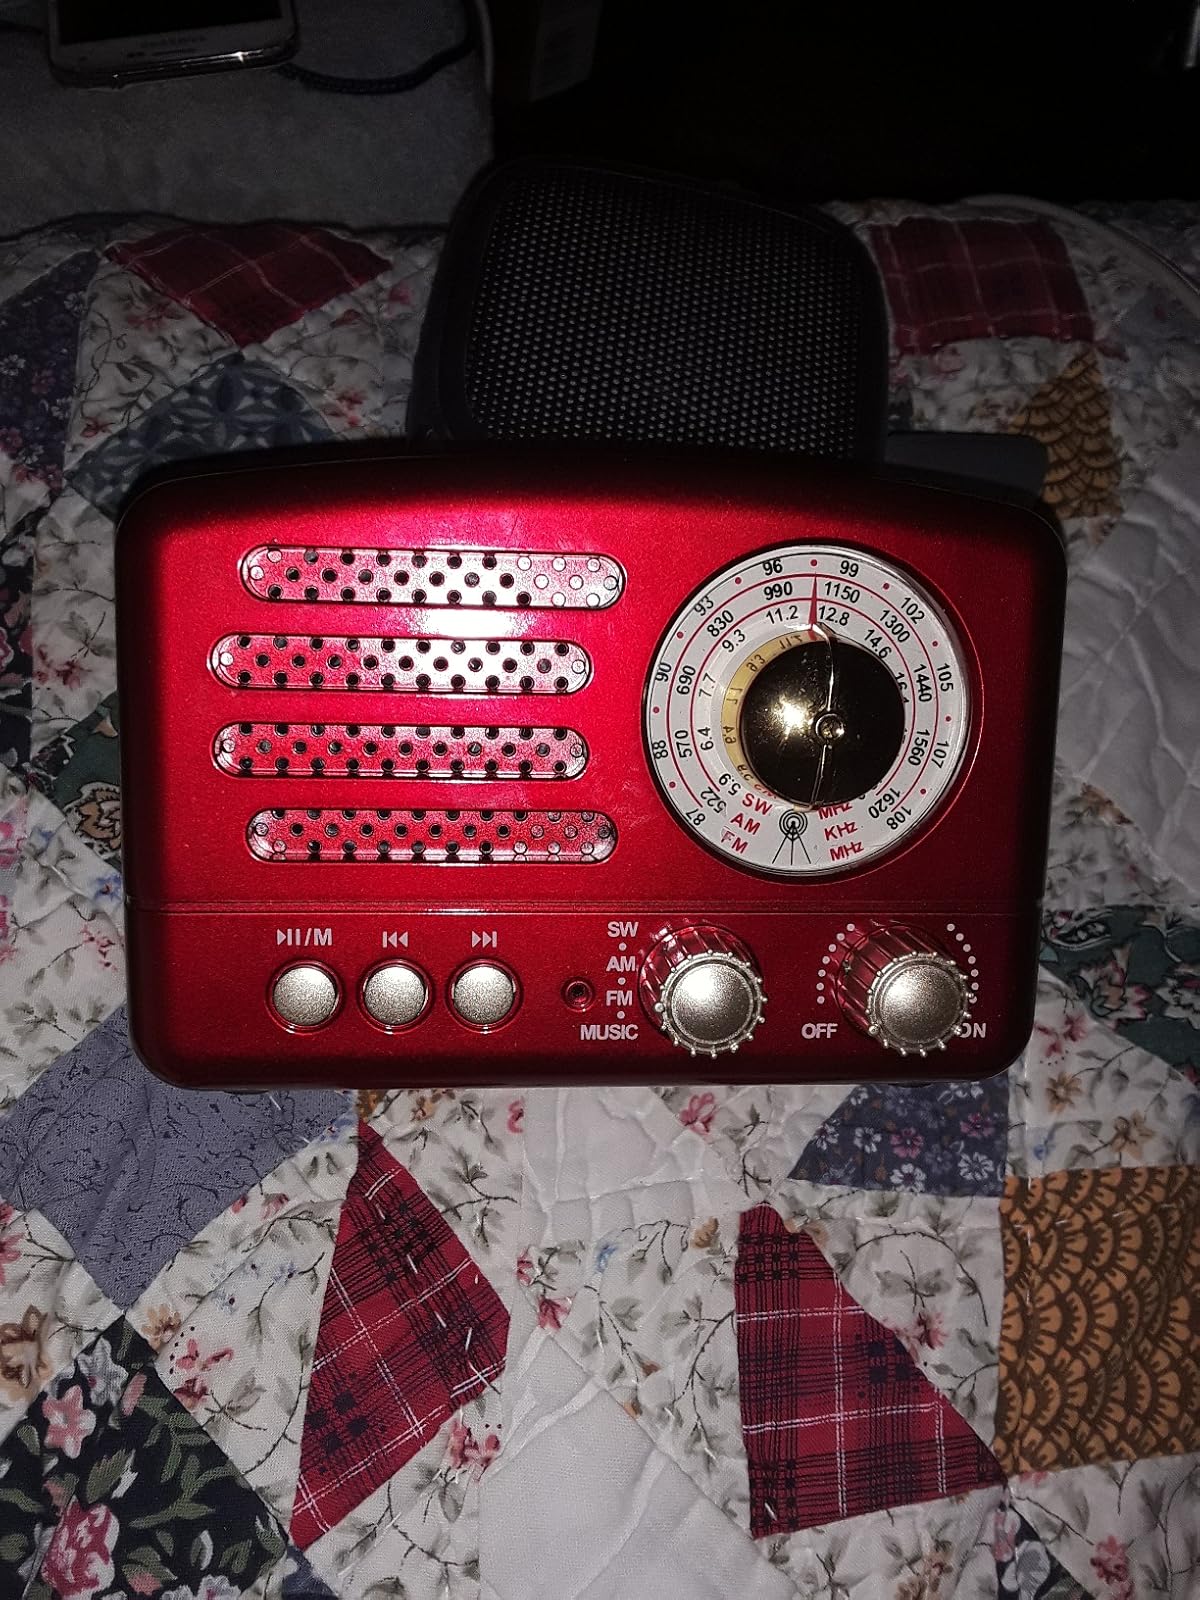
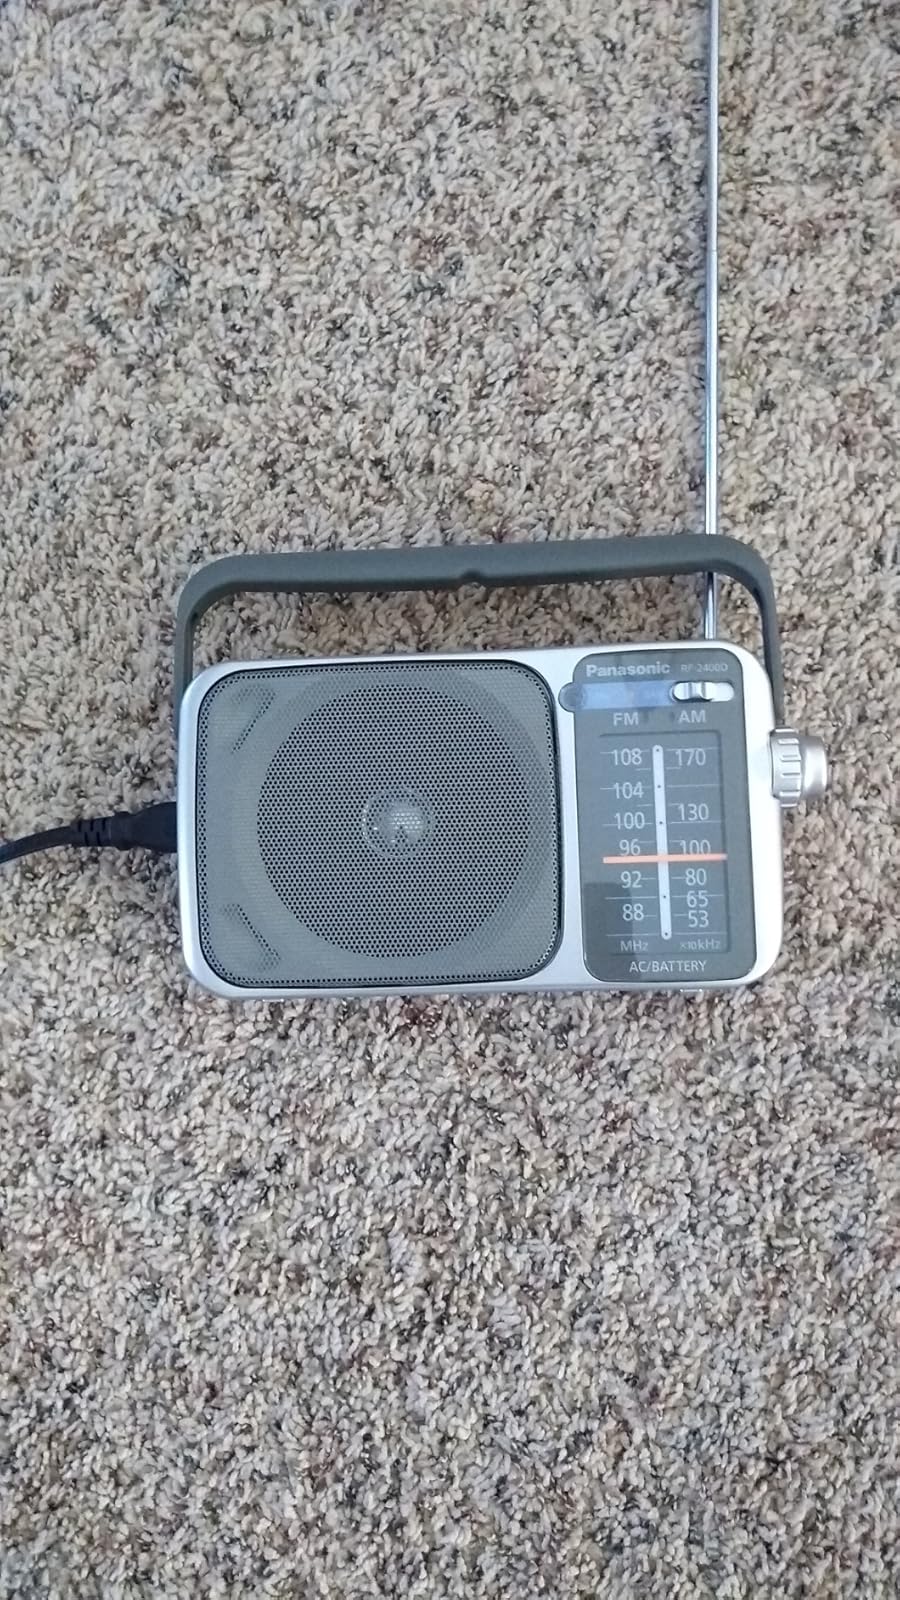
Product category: radio
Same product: no